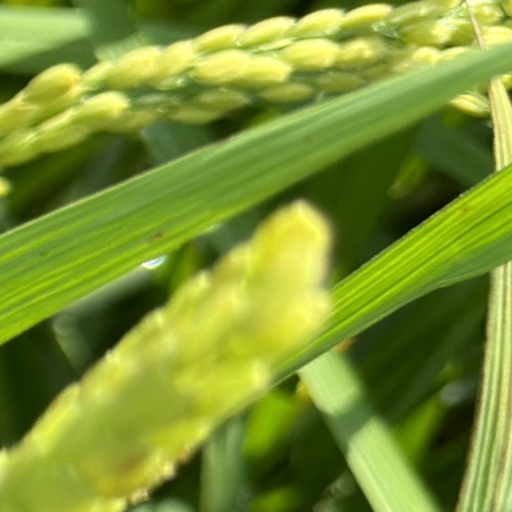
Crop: rice